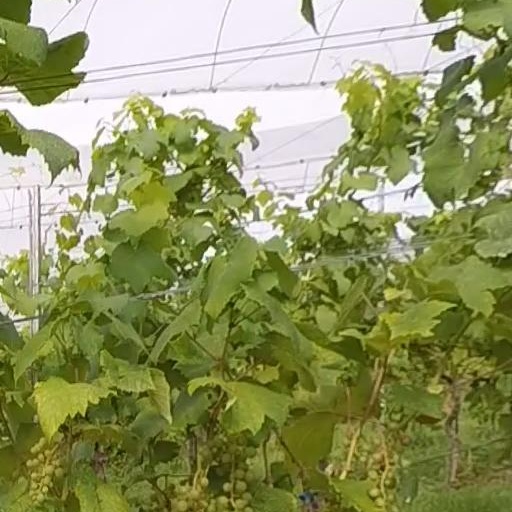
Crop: grape